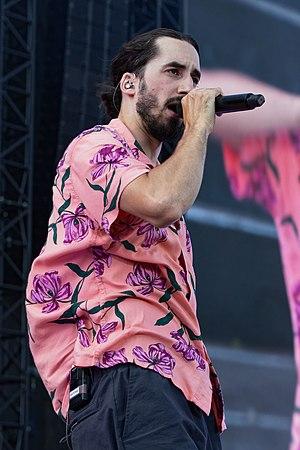
Antoine Valentinelli, dit Lomepal, né le 4 décembre 1991 dans le 14ᵉ arrondissement de Paris, est un rappeur et chanteur français.